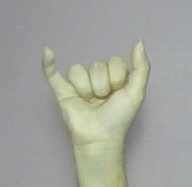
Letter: ya